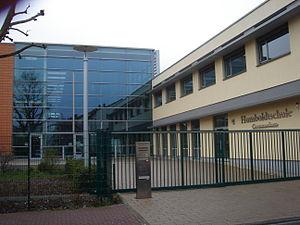
Bâtiment neuf et l’entrée principale de la Humboldtschule, Bad Homburg vor der Höhe, Allemagne
La Humboldtschule est l’un des deux Gymnasium de Bad Homburg vor der Höhe dans la Hesse en Allemagne, le second étant le Kaiserin-Friedrich-Gymnasium. L’établissement porte le nom d’Alexander et Wilhelm von Humboldt. Depuis novembre 2000, l’établissement est une école projet de l’UNESCO. Aujourd’hui, il compte 134 professeurs et 1 602 élèves. À partir de l’année scolaire 2009/2010, l’école compte 1 750 élèves.